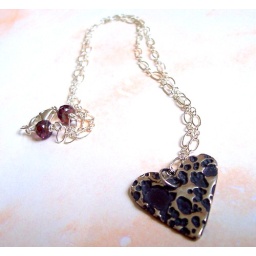
Sterling chain, glass beads, and handmade fine silver heart charm by Polly Meloy